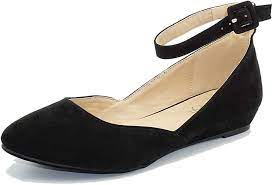
Label: Ballet Flat